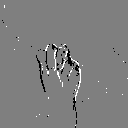
ASL letter: m